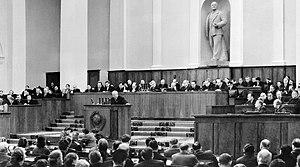
Le XXᵉ congrès du Parti communiste de l'Union soviétique s'est tenu à Moscou du 14 au 25 février 1956 et a réuni des délégués venant de toute l'URSS ainsi que des délégués des « partis frères » venus d'autres pays. Ce congrès est resté célèbre par la déstalinisation qui y a été officialisée.